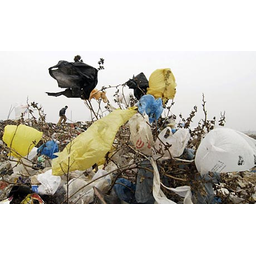
Label: plastic